Mathangwane

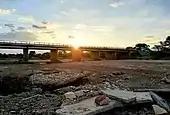
The dual-track A3 highway single carriageway Shashe River Crossing bridge in Mathangwane constructed in the mid-1990s ended vehicle accidents which used to be blamed on evil spirits

The village is historically an ethnic kalanga settlement and is traditionally governed by She Itekeng Mongwaketsi Mathangwane. In 2008, plans were announced to commemorate the village’s centenary, though details of the celebrations remain unclear.